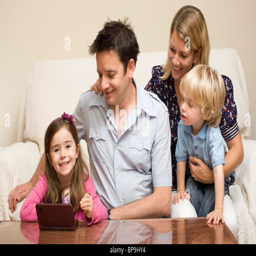
a young family play on computer .